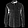
Label: Shirt